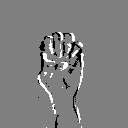
ASL letter: e